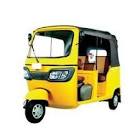
Vehicle type: Auto Rickshaws